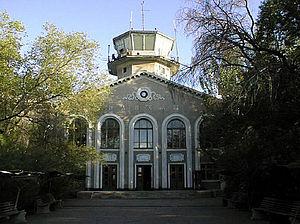
Balkhach, ou Balkhash en anglais, est une ville située sur la rive nord du lac Balkhach dans l'oblys de Karaganda au Kazakhstan.
L’aéroport de Balkhach est un aéroport desservant la ville de Balkhach au Kazakhstan.